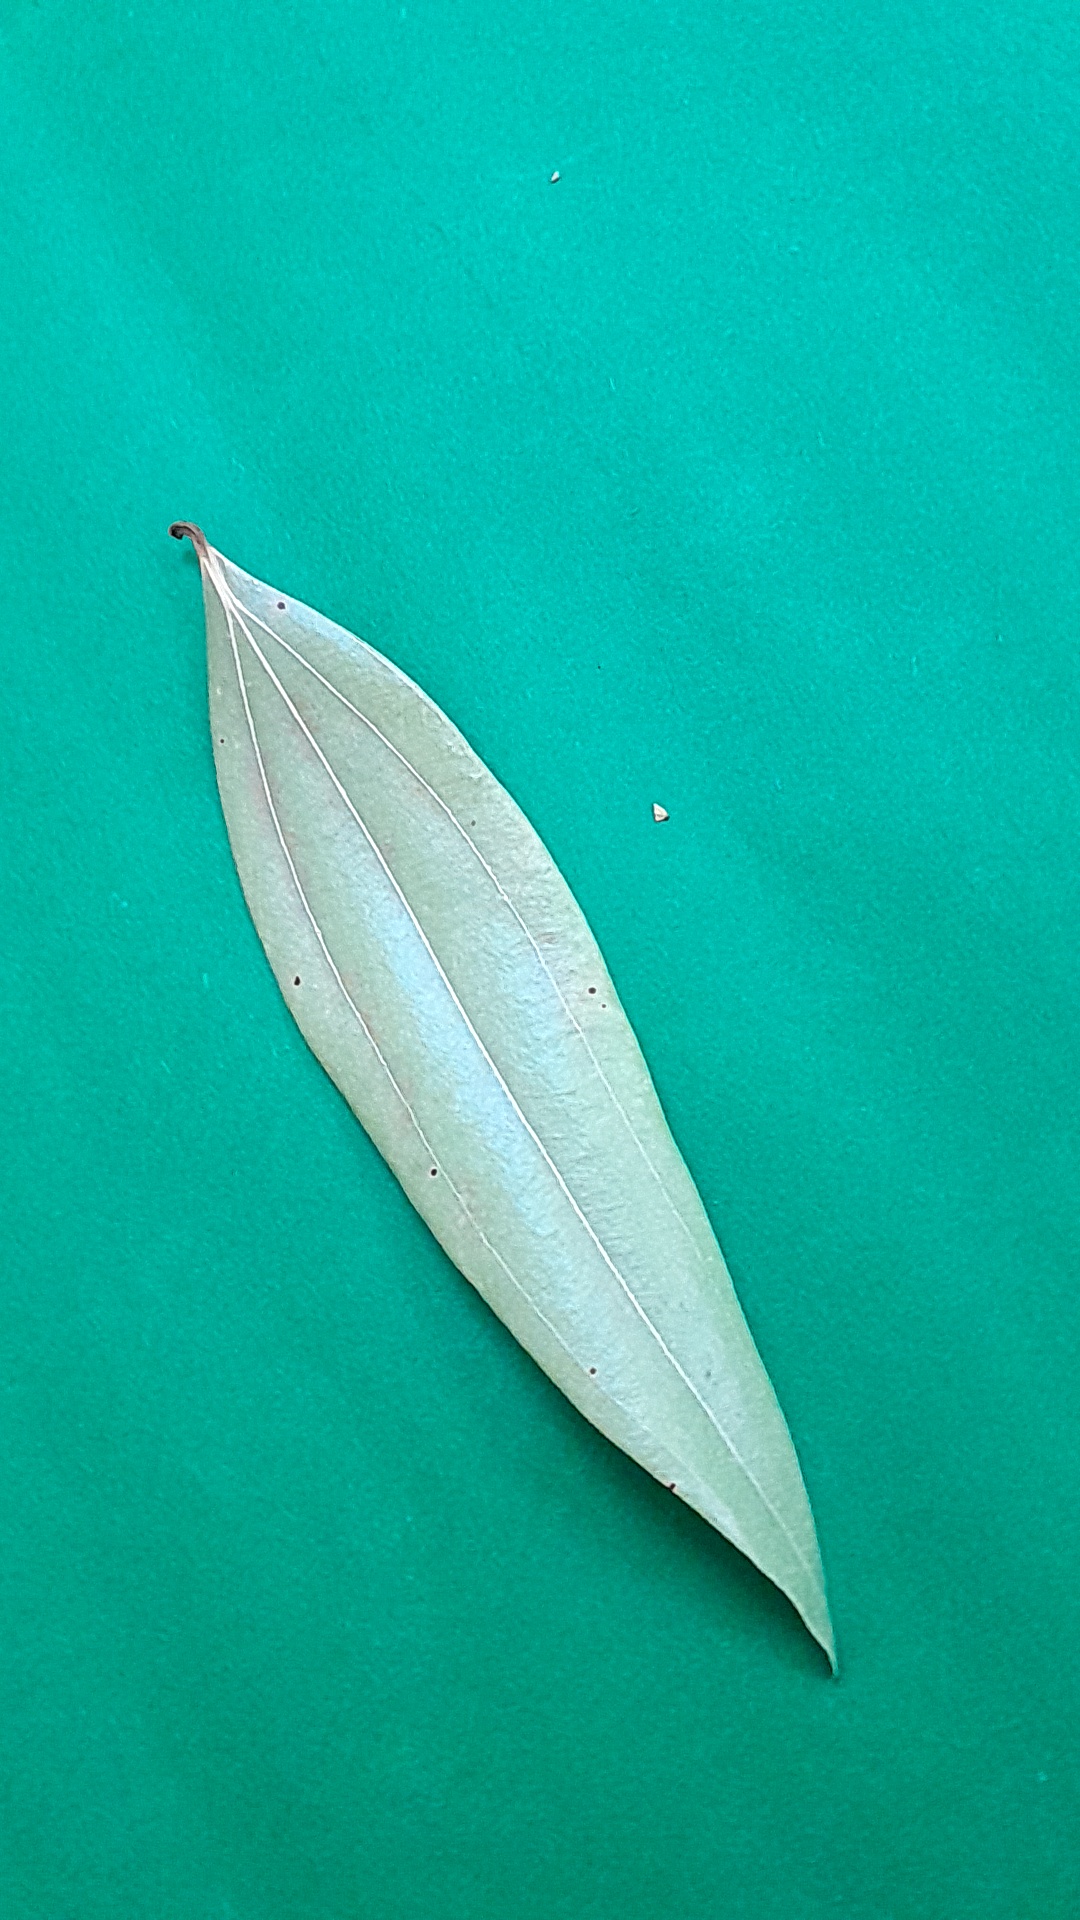
Label: Dry Leaf